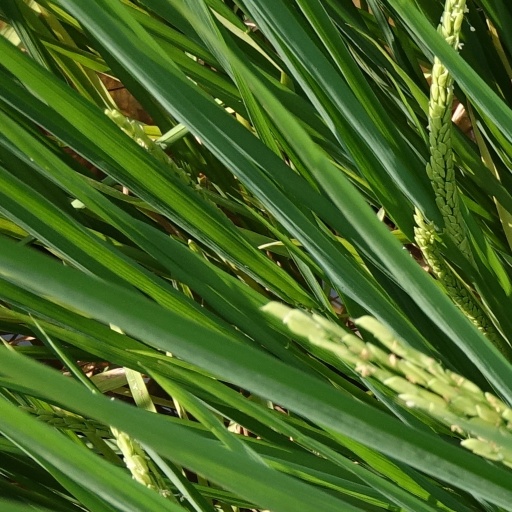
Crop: rice